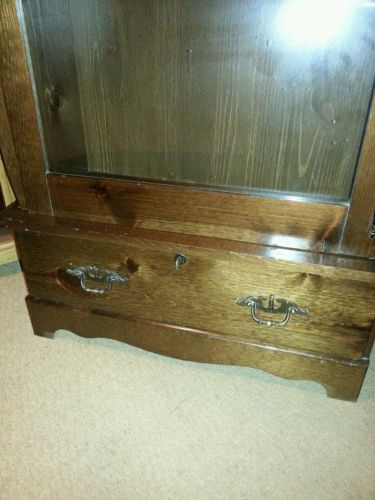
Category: cabinet